Golden Mile, Toronto

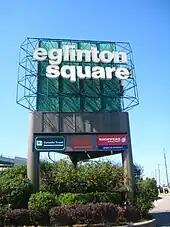
Eglinton Square Shopping Centre is one of several shopping centres located in the Golden Mile.

The Golden Mile is home to a number of shopping malls and plazas, including: